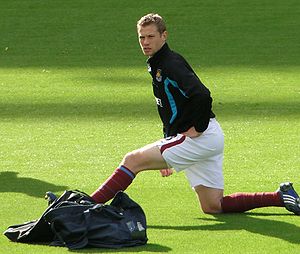
Jonathan Spector
Jonathan Michael Paul Spector er en amerikansk professionel fodboldspiller, der spiller for Orlando City i Major League Soccer som forsvarsspiller. Han har tidligere spillet mange år i England hos blandt andet West Ham og Birmingham.